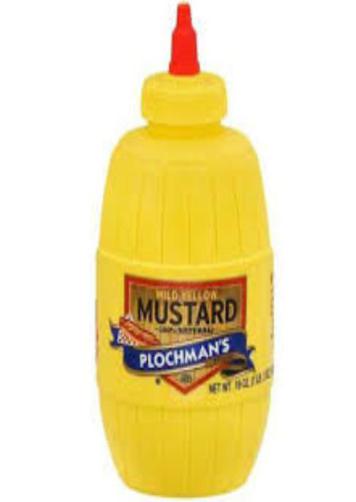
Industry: Food